2007 World Junior Ice Hockey Championships

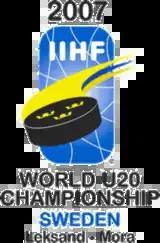

The 2007 World Junior Ice Hockey Championships ("2007 WJHC") was the 2007 edition of the Ice Hockey World Junior Championship and was held in Mora and Leksand, Sweden between December 26, 2006 and January 5, 2007. The venues were FM Mattsson Arena in Mora, and Ejendals Arena in Leksand. The total attendance was a significant drop off from the 325,000-plus visitors at the previous World Juniors in British Columbia, Canada.